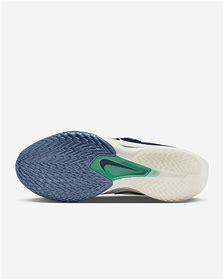
Brand: Nike
Model: G T Cut 3